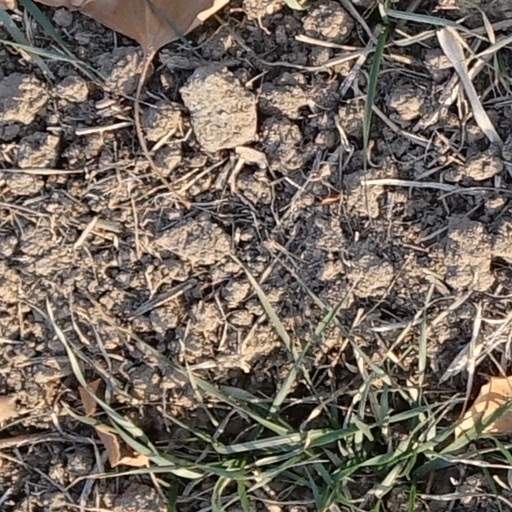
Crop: wheat